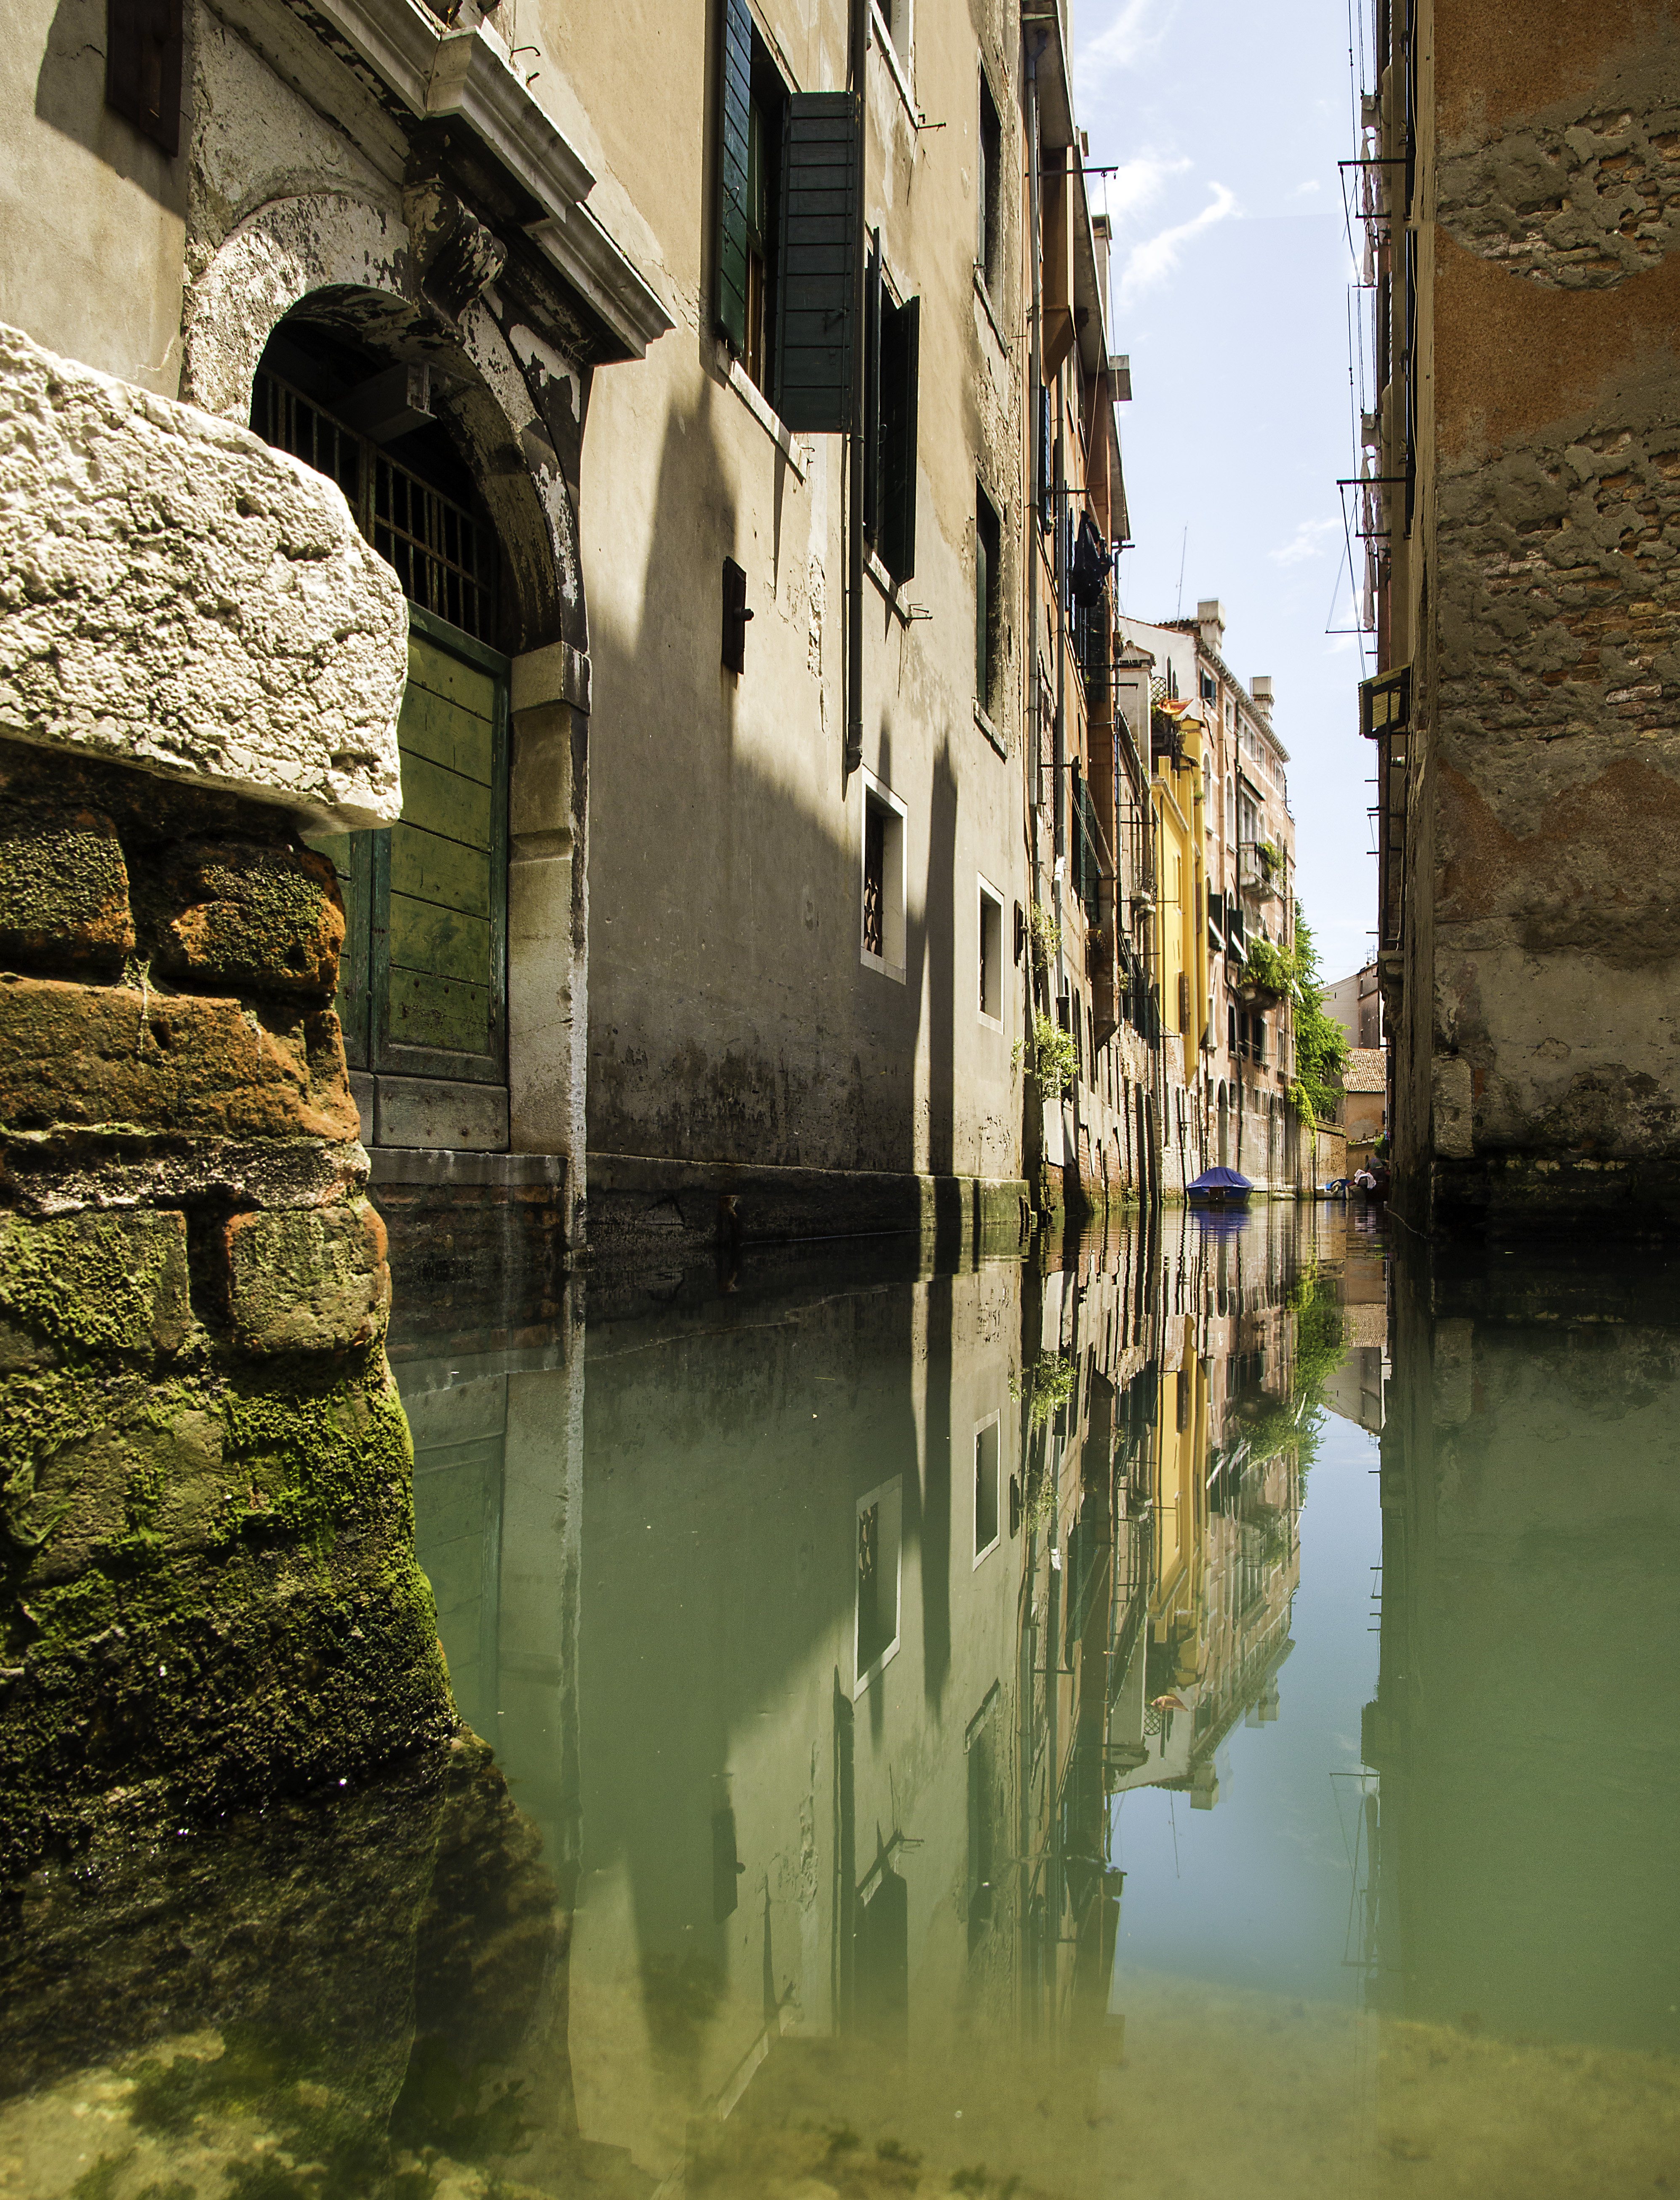
water, town, old, city, river, canal, village, reflection, venice, tourism, waterway, walls, reflections, sommer, polarizer, noon, canals